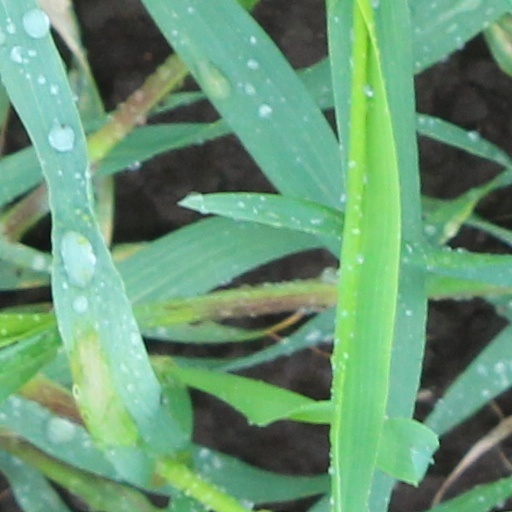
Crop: wheat